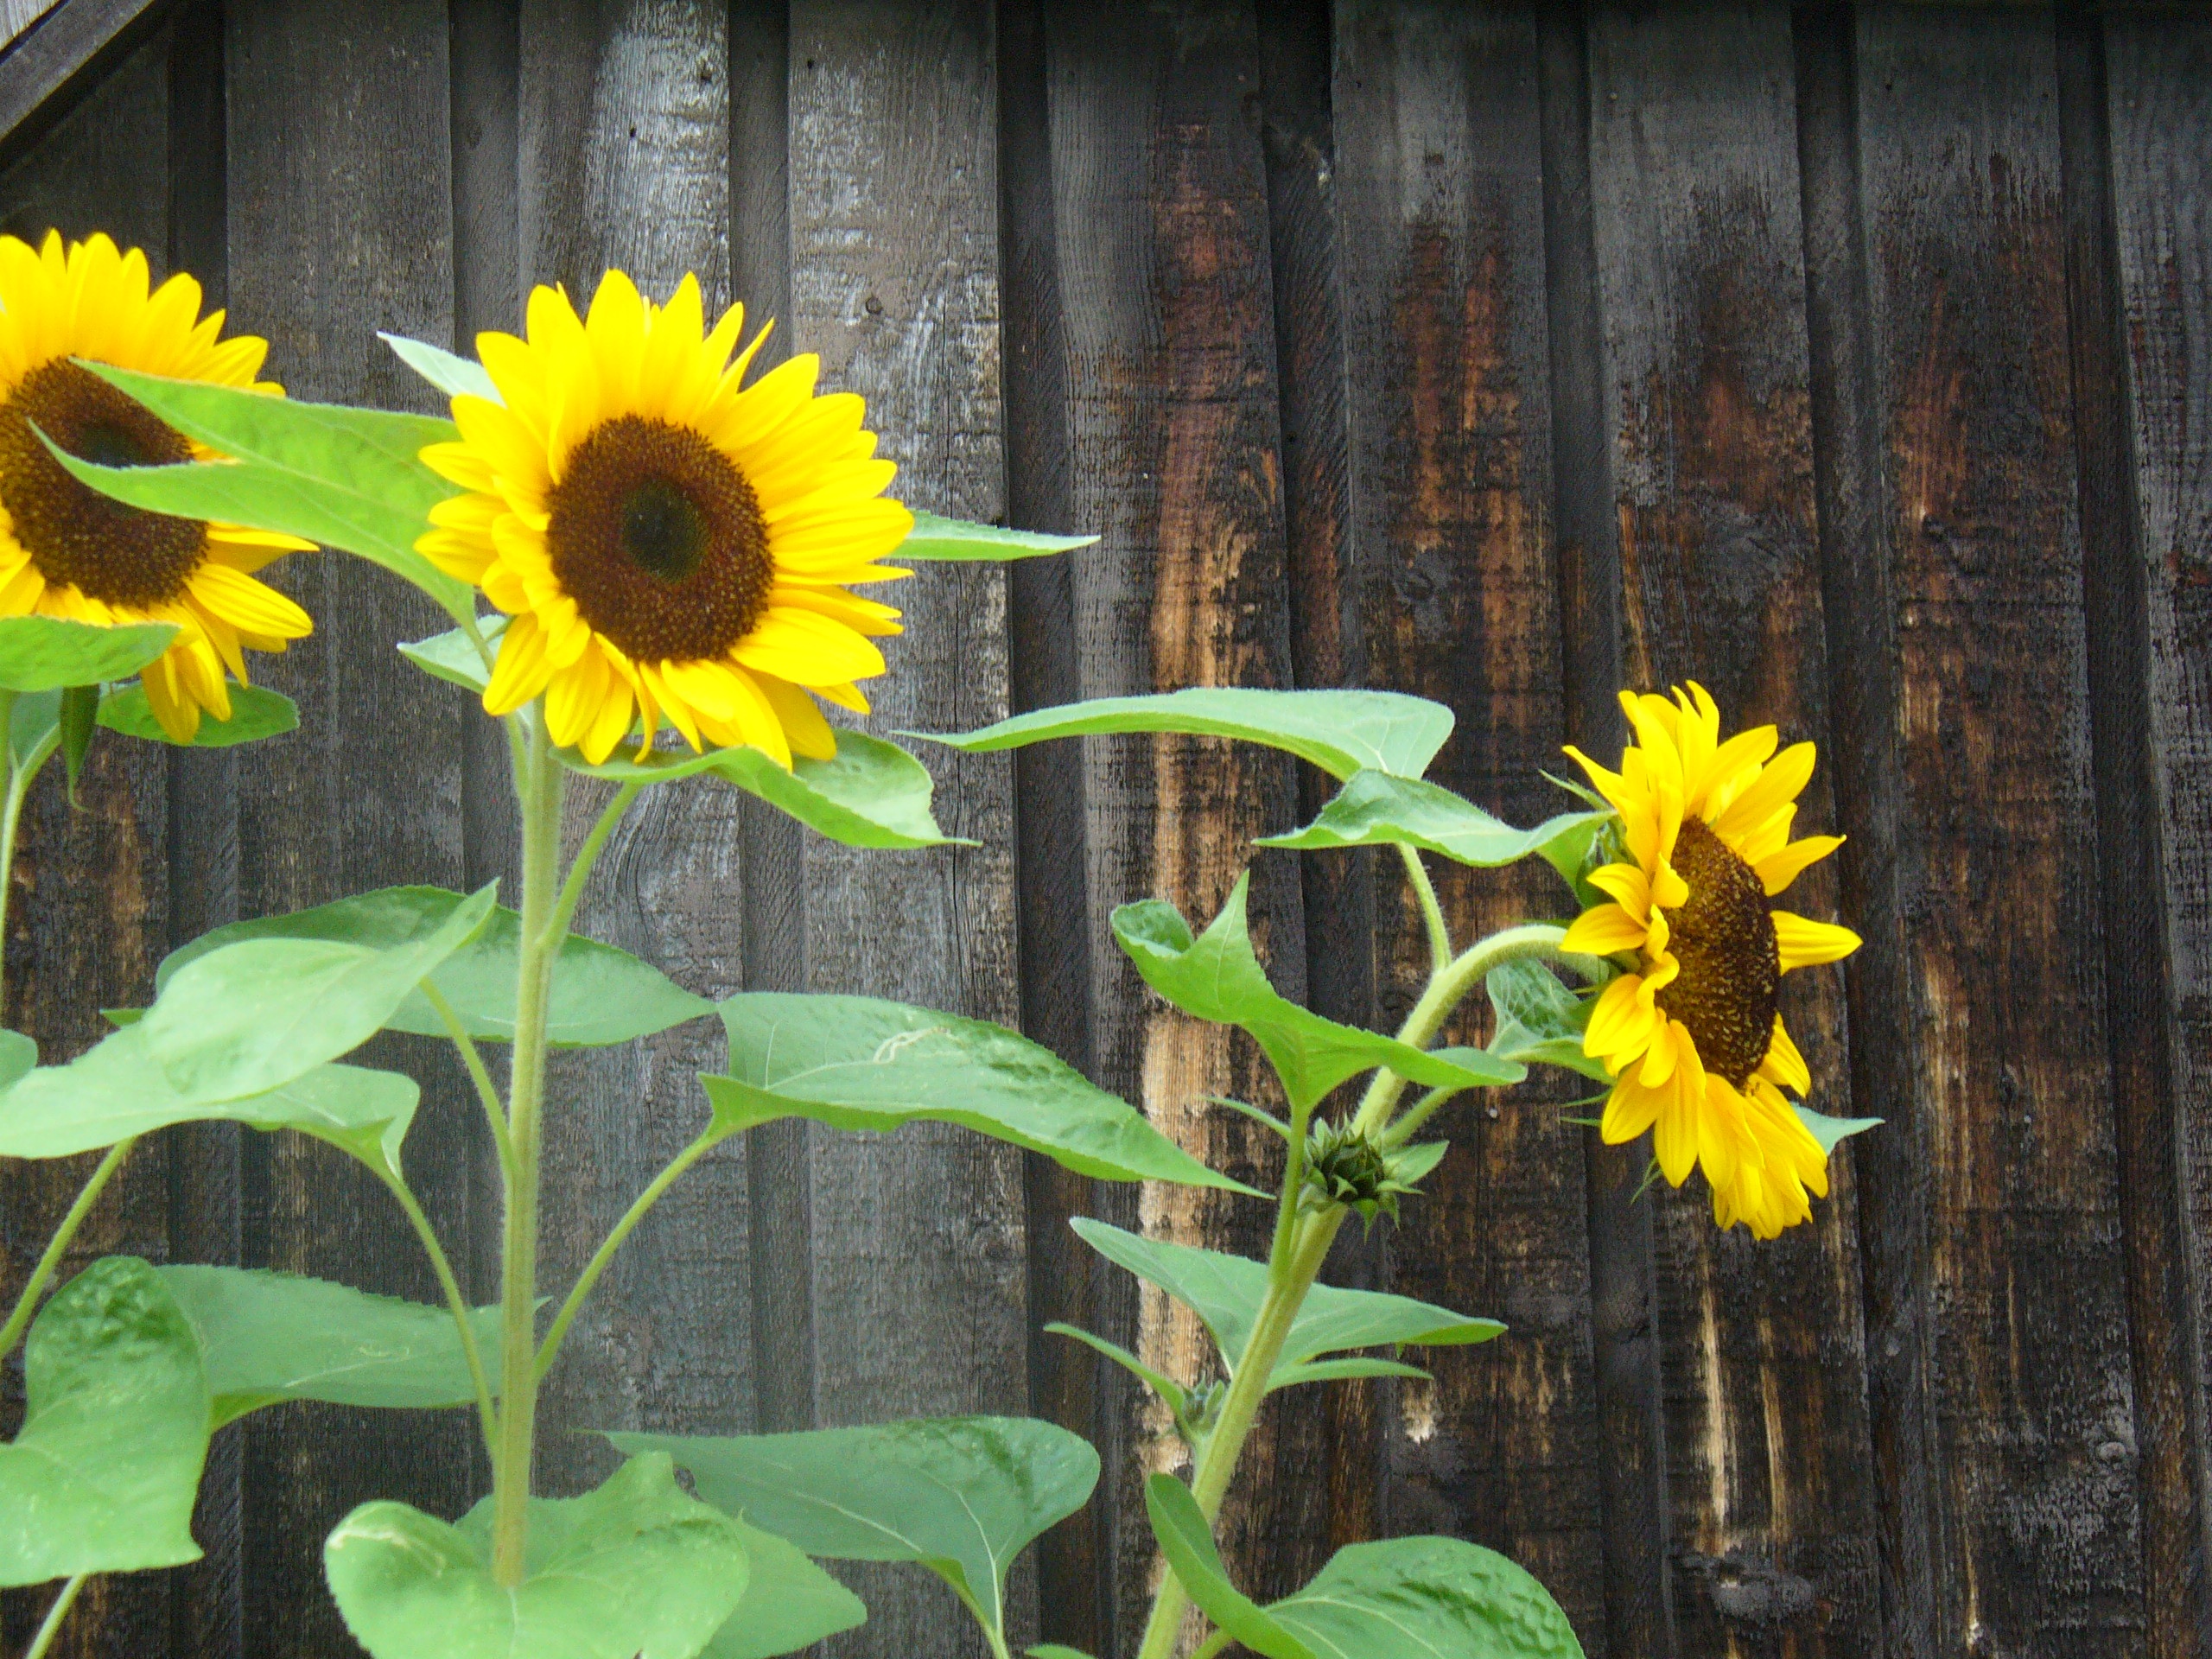
nature, plant, flower, summer, botany, yellow, flora, sunflower, floristry, public garden, big flower, flowering plant, daisy family, plant stem, land plant